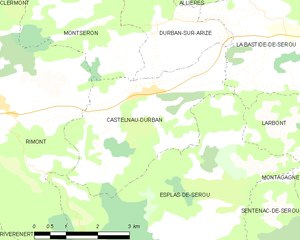
Carte des communes françaises: Castelnau-Durban
Castelnau-Durban est une commune française située dans le département de l'Ariège, en région Occitanie.